Cycling in the Philippines

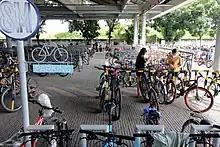
Bicycle parking at SM City East Ortigas in Pasig

After the end of the Second World War, the bicycle continued to serve as a mode of transport for Filipinos, but it was dwarfed by the growth of the automobile, bus, motorized tricycle, and jeepney as primary modes of transport. As a result, the use of bicycles became more limited to areas with little motorized road traffic, as cycling remained popular as a sport and for cyclotourism.